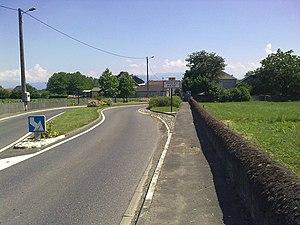
Entrée dans Pardies-Piétat depuis Pau.
Pardies-Piétat est une commune française située dans le département des Pyrénées-Atlantiques, en région Nouvelle-Aquitaine.